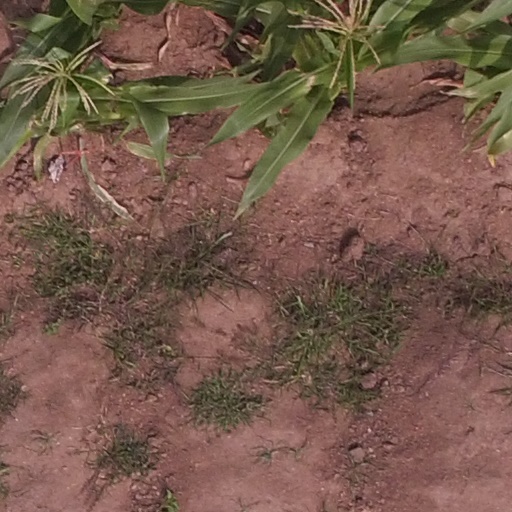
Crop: maize; corn